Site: brandenburg
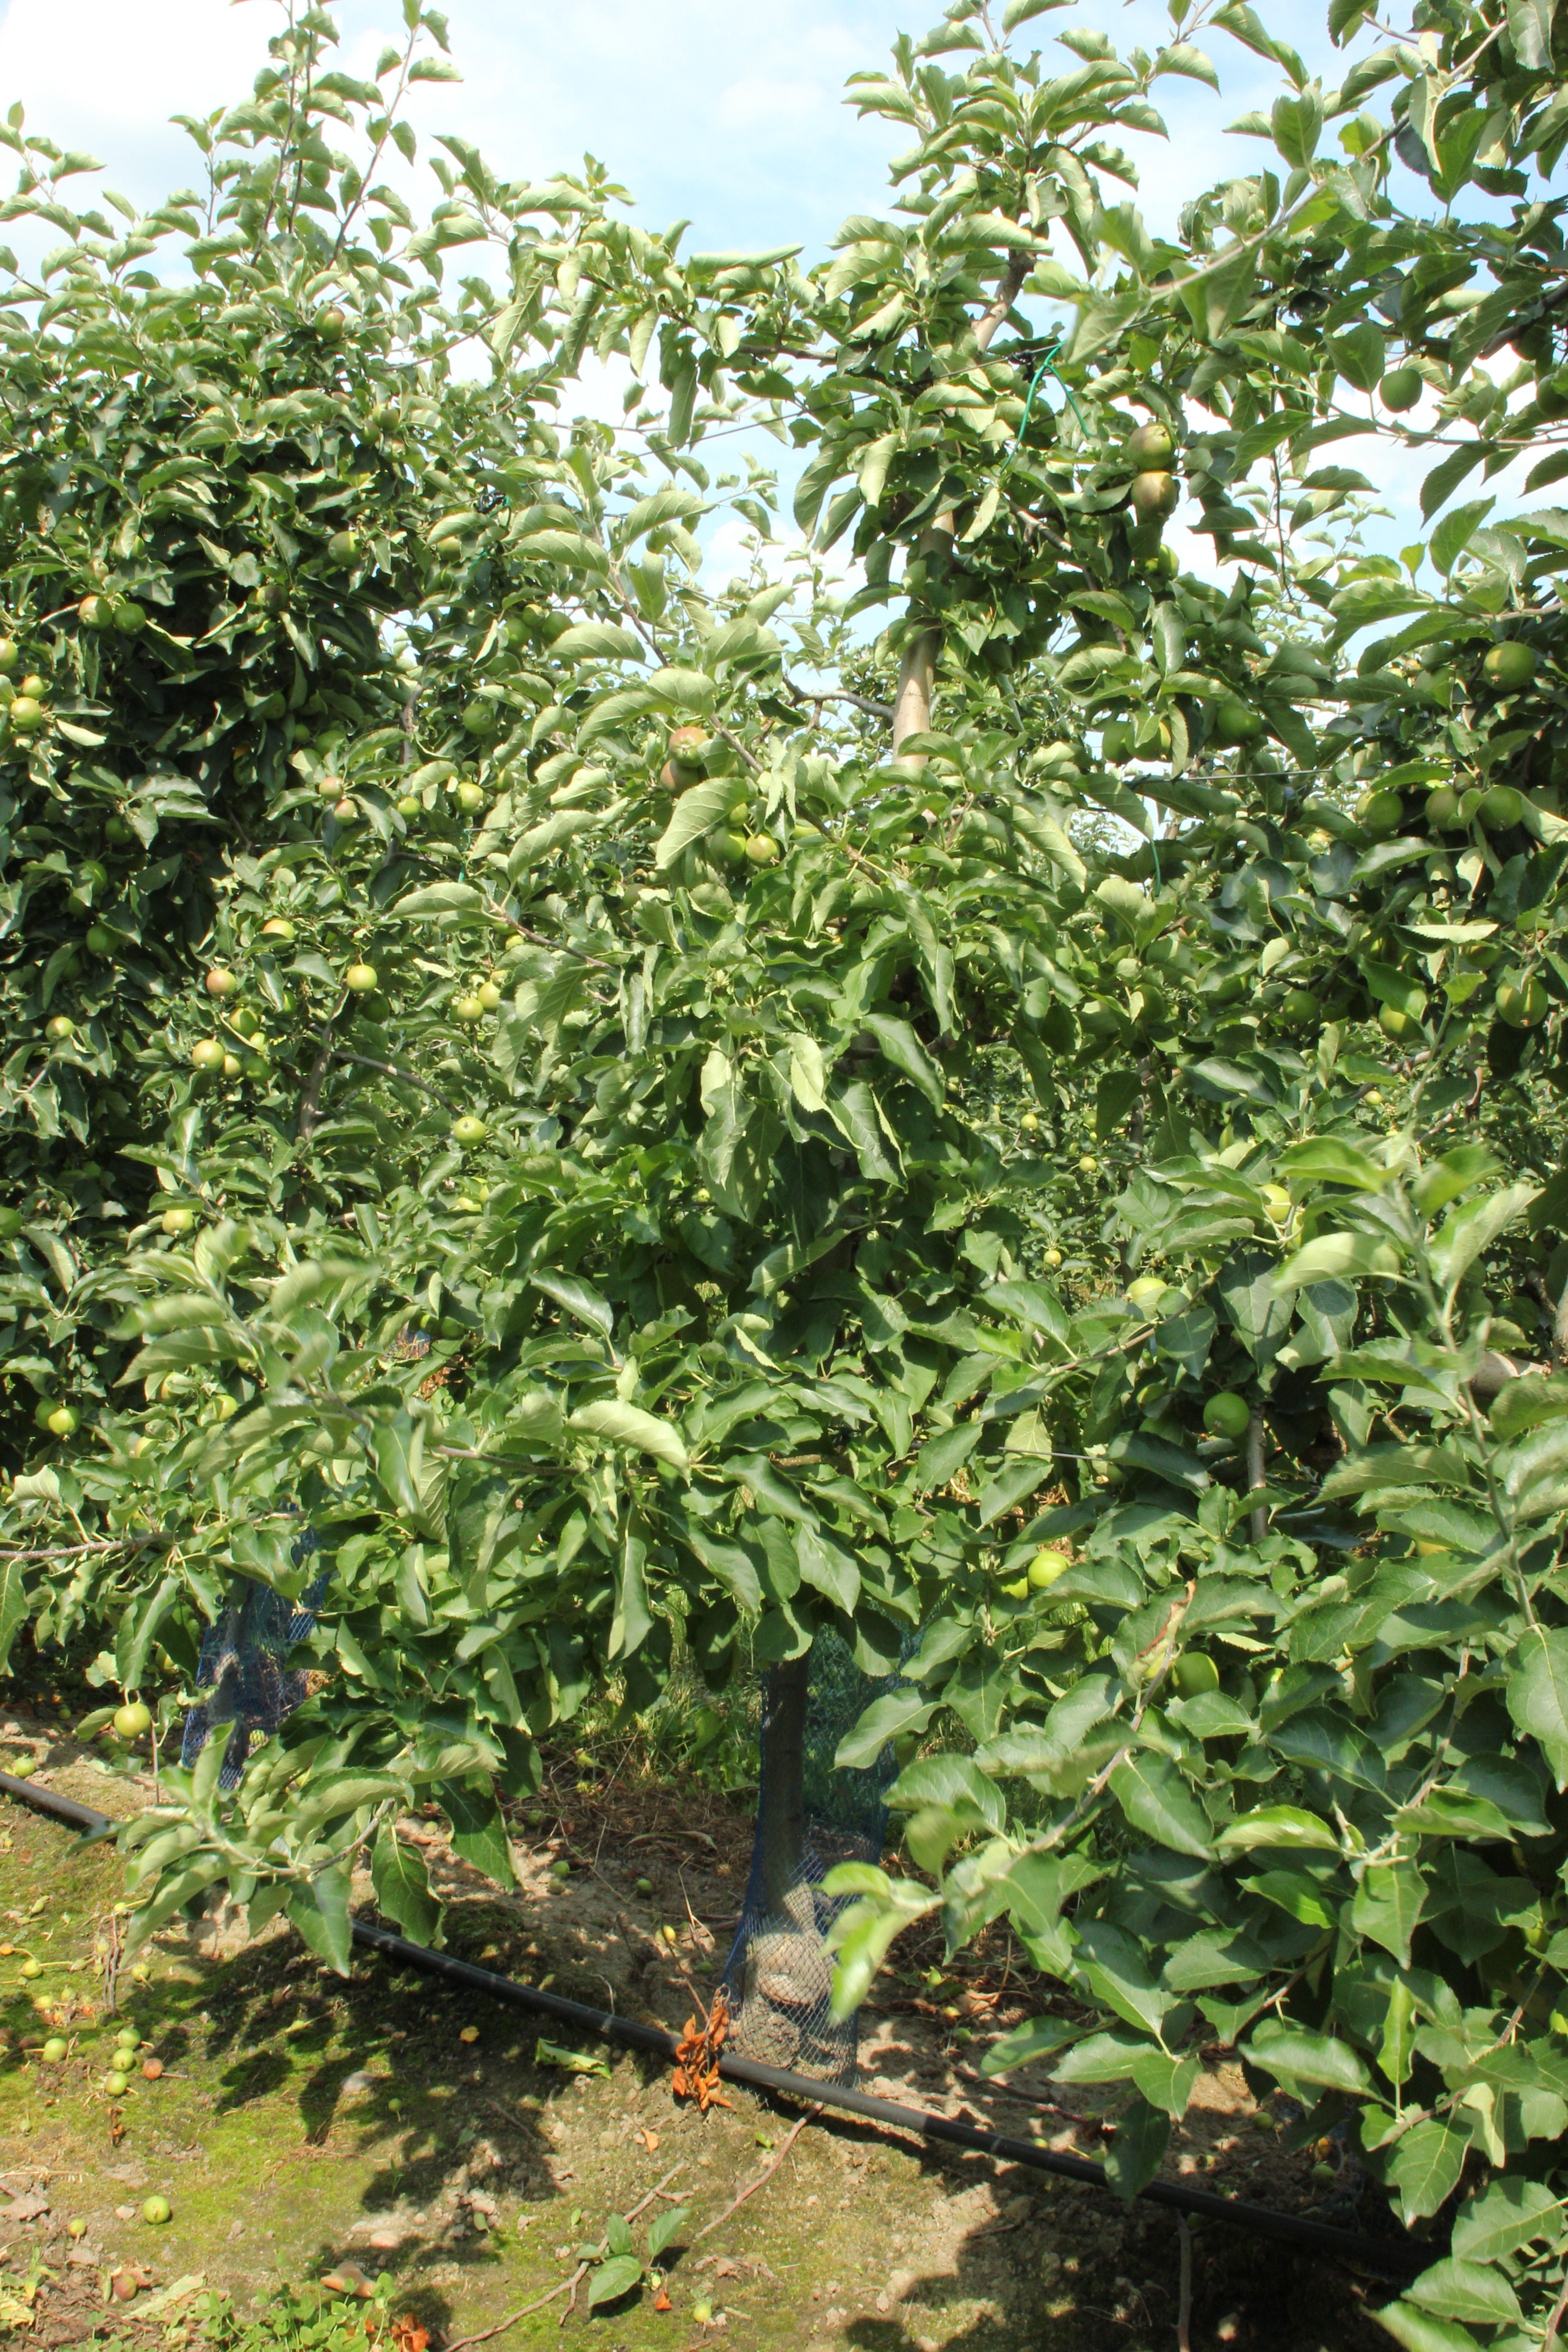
Growth stage (BBCH 74): Development of fruit